Willie Mitchell (baseball)

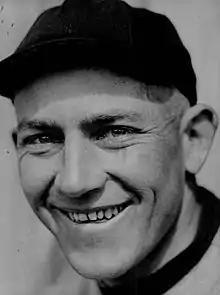

William Mitchell (December 1, 1889 – November 23, 1973) born in Pleasant Grove, Mississippi, was a pitcher for the Cleveland Naps/Indians (-) and Detroit Tigers (-).